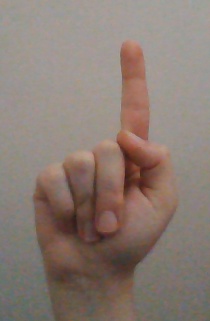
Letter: bb